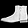
Label: Ankle boot